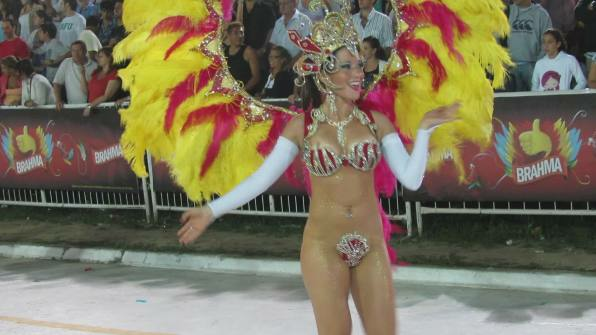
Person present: Yes